Piccadilly Gardens

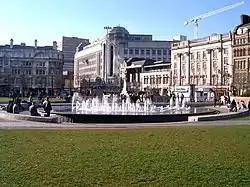
Piccadilly Gardens

Piccadilly Gardens is a green space in Manchester city centre, England, on the edge of the Northern Quarter.